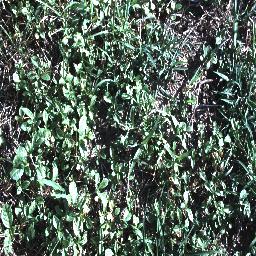
Label: negative